Louis d'Orléans, Prince of Condé

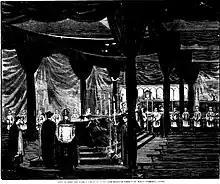
Prince de Conde, 1866, St Mary's Cathedral Sydney

Although several people, including the Governor of New South Wales, Sir John Young, offered d'Orléans and his travelling companions better accommodation, he decided to stay at "Petty's Hotel" on Church Hill near St. Philip's. Over the next five weeks, d'Orléans, whose health had markedly improved, went to various social occasions, visited the University of Sydney, the Australian Museum, the Royal Botanic Gardens and Sydney Hospital, during the course of which he met local dignitaries like Edward Deas Thomson, the Chancellor of the University of Sydney, and Charles Moore, the Director of the Botanic Gardens. Other excursions took him to Parramatta, Windsor and Kurrajong.